Adriana of Nassau-Siegen

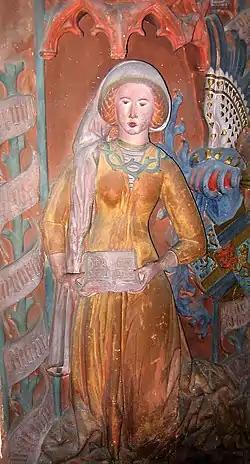
Epitaph of Countess Adriana of Nassau-Siegen. Saint Mary's Church, Hanau. Photo: Reinhard Dietrich, 2009.

Countess Adriana of Nassau-Siegen (7 February 1449 – 15 January 1477), , official titles: "Gräfin zu Nassau, Vianden und Diez, Frau zu Breda", was a countess from the House of Nassau-Siegen, a cadet branch of the Ottonian Line of the House of Nassau, and through marriage Countess of Hanau-Münzenberg.